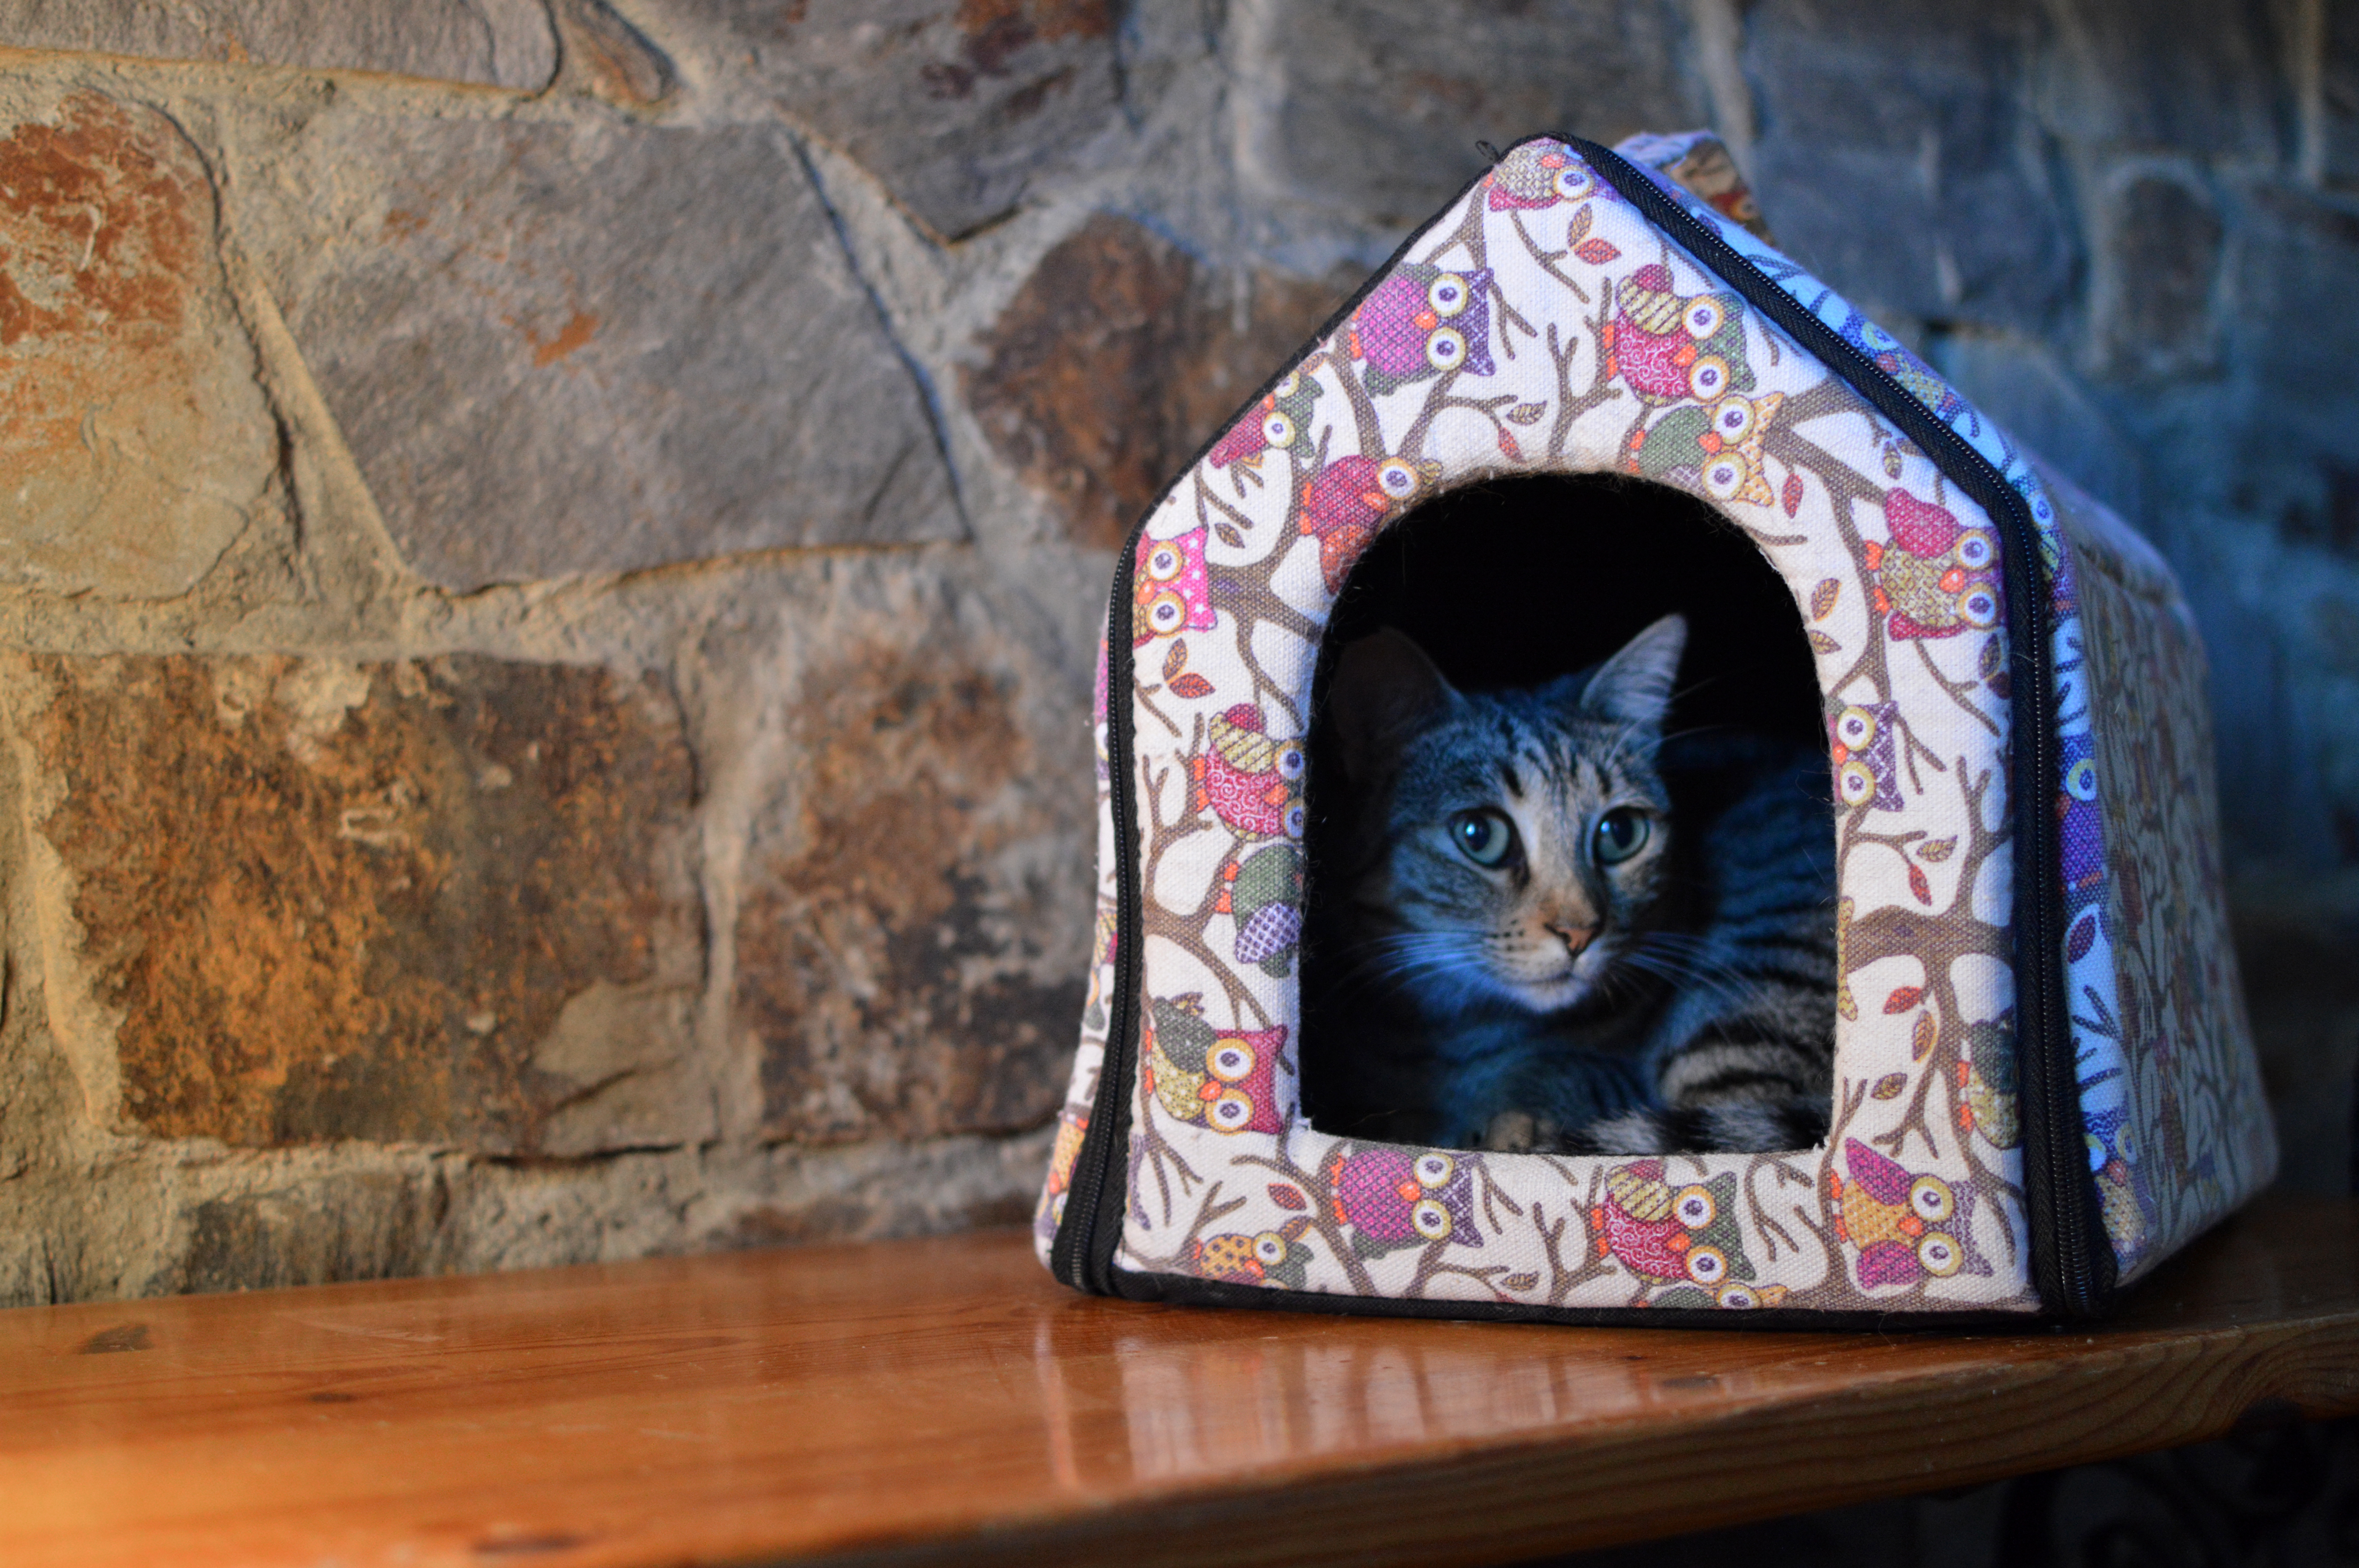
home, cat, color, autumn, shelter, art, chat, casa, maison, herbst, refugio, tardor, autunno, katze, gato, automne, gatto, haus, abri, gat, schutz, otono, riparo, refugi, cathouse, katzenhaus, small to medium sized cats, cat like mammal